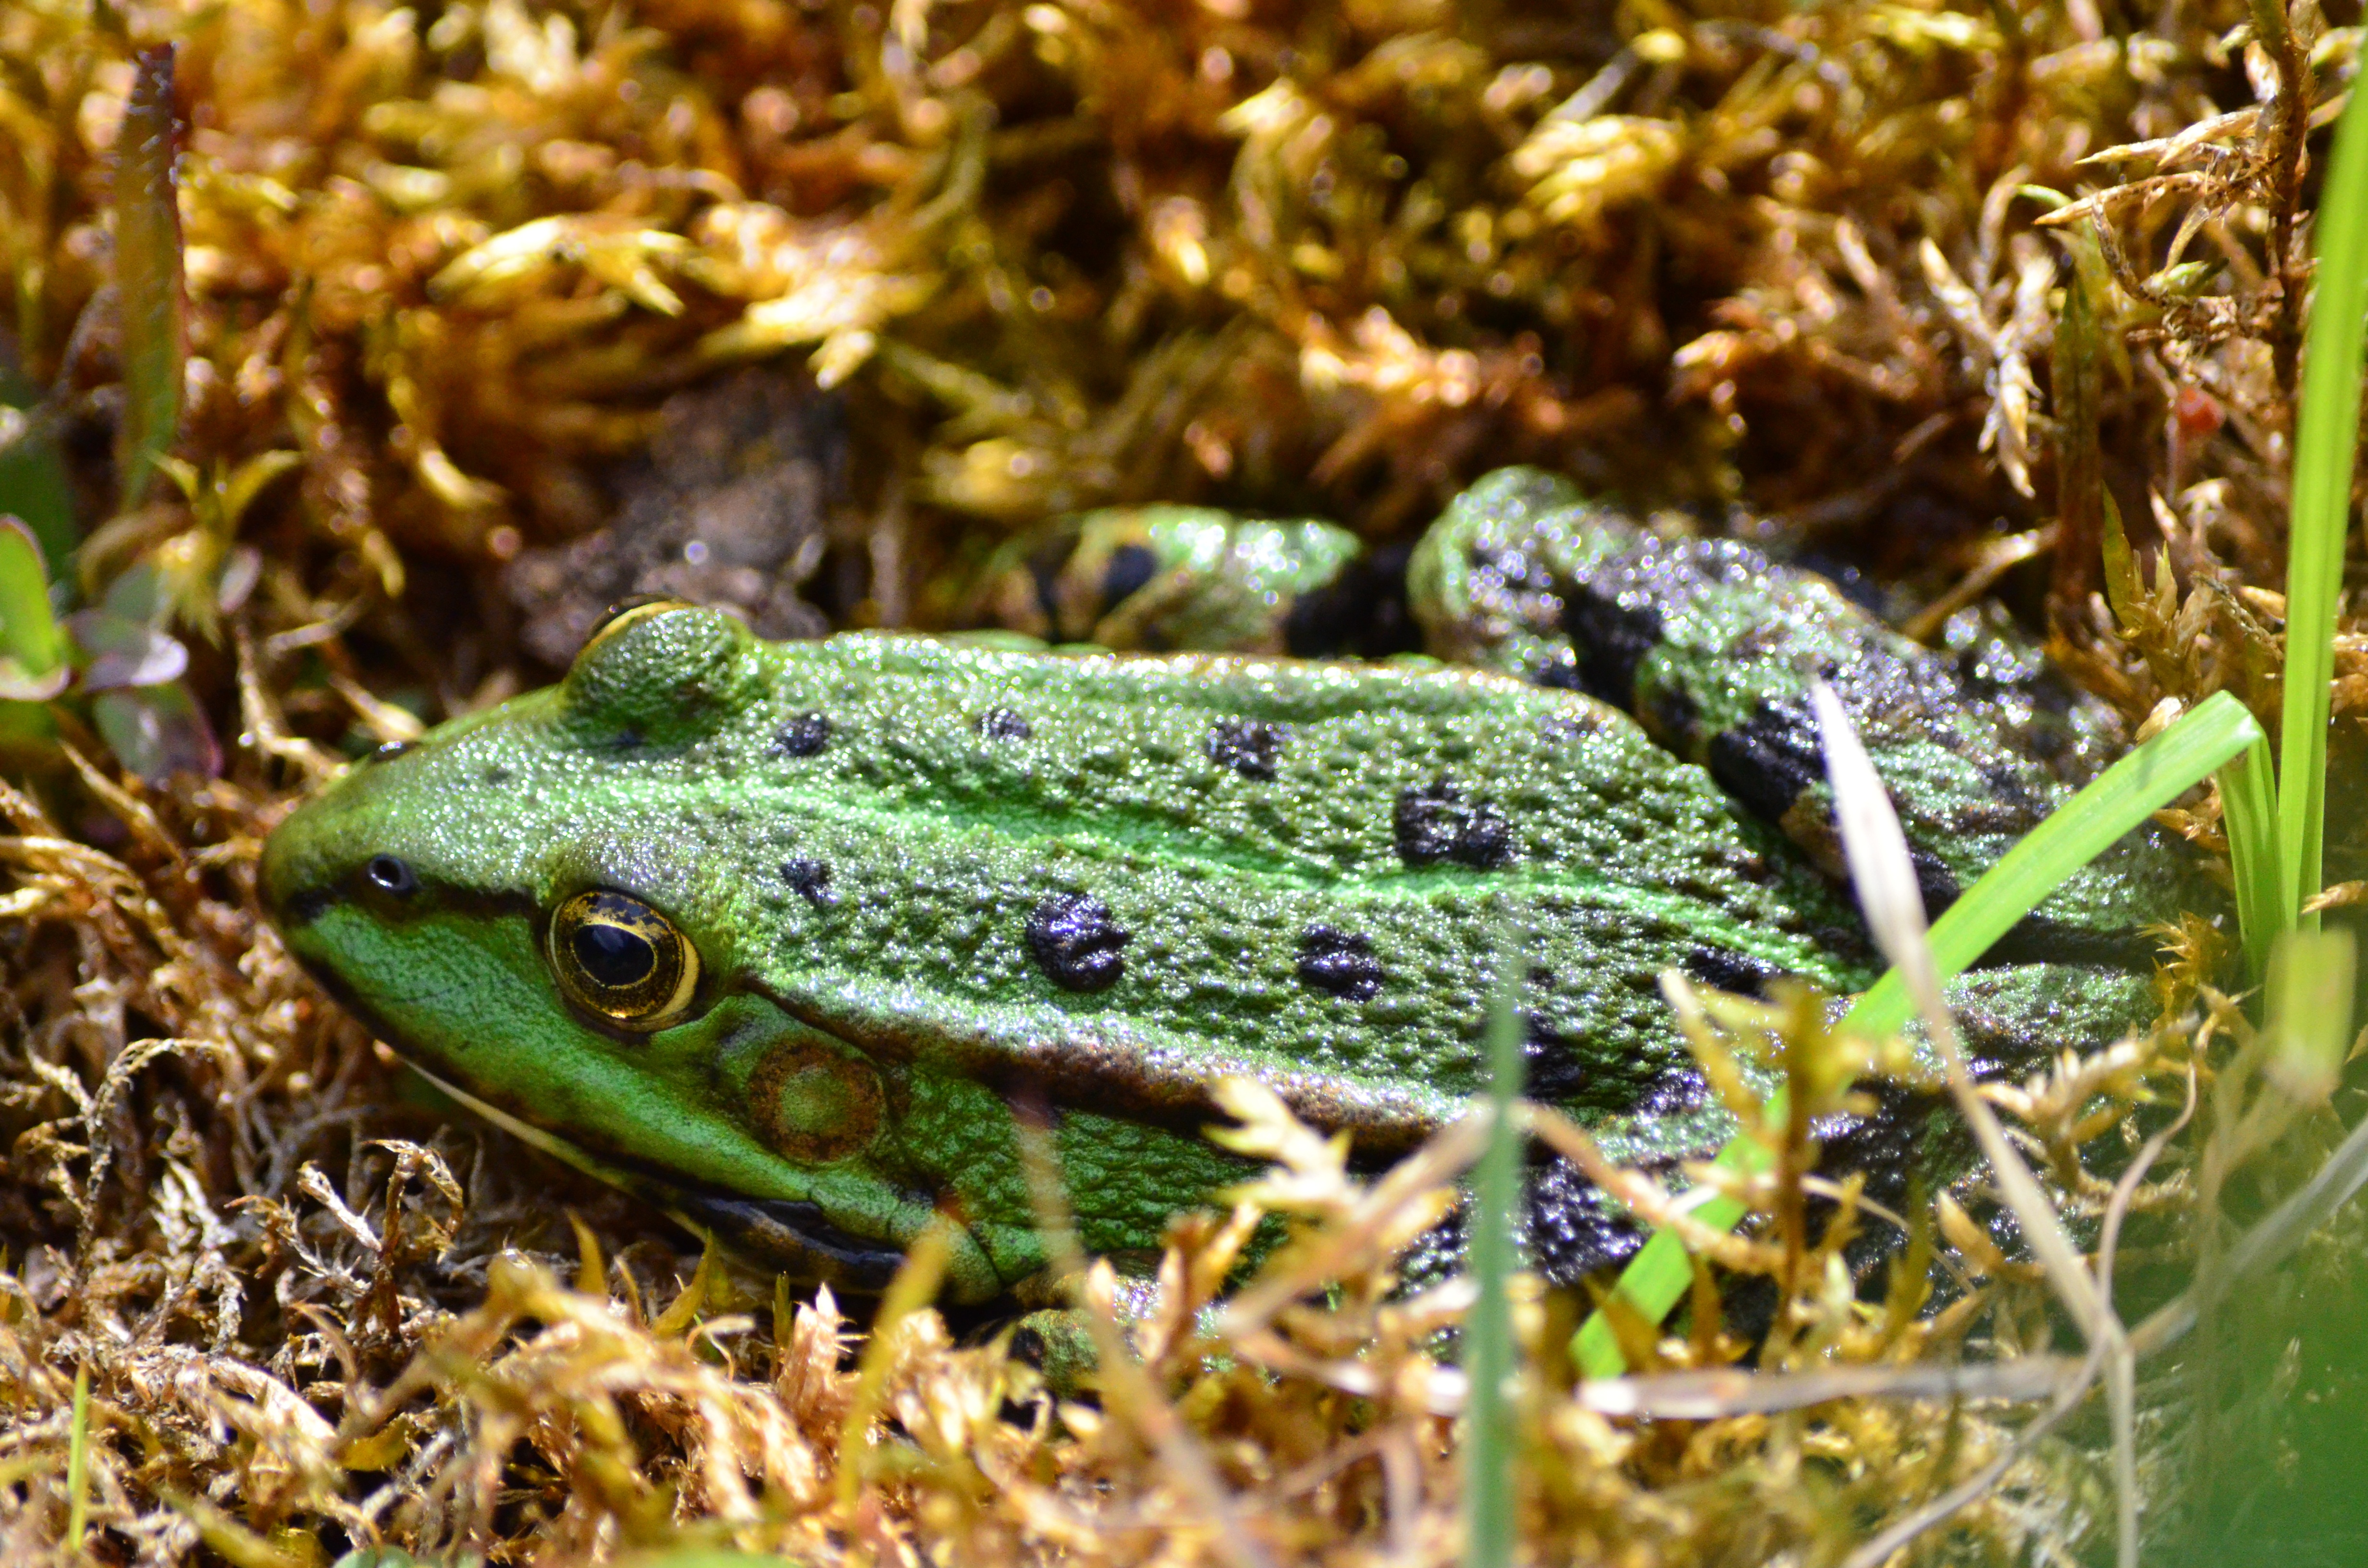
nature, grass, wildlife, green, biology, frog, toad, amphibian, fauna, vertebrate, lacerta, green frog, frog pond, water frog, bullfrog, ranidae, lacertidae